Hat Revolution

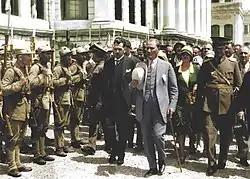
Mustafa Kemal Atatürk with his Panama hat just after in 1925

The Hat Law was a controversial and short-lived law in Turkey that resulted in the 1925 legal regulation to emulate the international hat styles of surrounding European countries, with the belief that this would advance Turkey on the global scale. It was almost never enforced though it remains on the books.